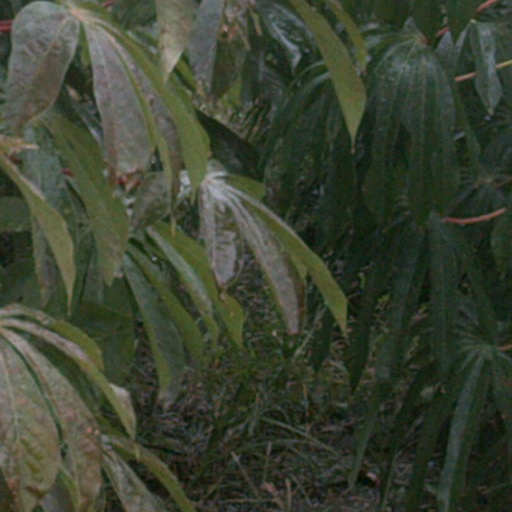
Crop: cassava